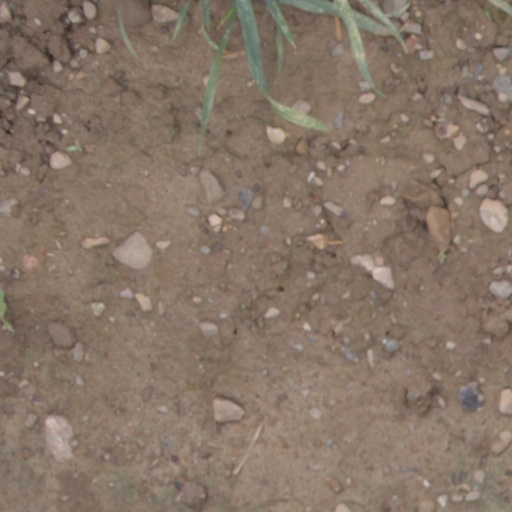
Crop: wheat